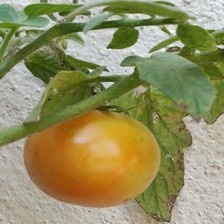
Label: tomato